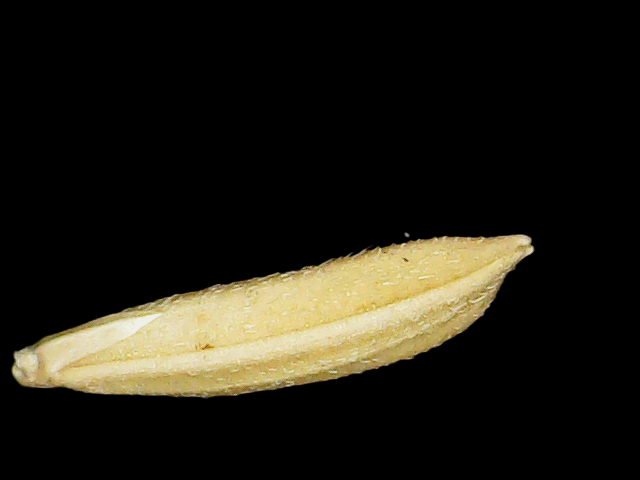
Rice variety: Binadhan21